5th Vietnamese Parachute Battalion

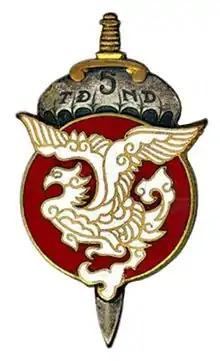

The 5th Vietnamese Parachute Battalion (Fr: "5e bataillon de parachutistes vietnamiens") was one of the Vietnamese National Army (VNA)'s airborne forces under the command of the Operational Group North-West (GONO), French Far East Expeditionary Corps (French Union army) during the First Indochina War. They were a paratrooper battalion formed in Hanoi, Vietnam (State of Vietnam), 1953.